Lego Ninjago

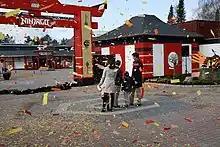
Princess Marie of Denmark and Prince Joachim of Denmark attending the opening of Lego Ninjago World at Legoland Billund

Several theme park attractions have been launched at Legoland resorts within Lego Ninjago World, a themed area of the parks. In September 2015, a puppet-style live show made its debut at Legoland Malaysia Resort, titled "Lego Ninjago and The Realm of Shadows". This was followed by the introduction of "Lego Ninjago: The Ride" at the same park in June 2016, an interactive attraction manufactured by Triotech, which uses Maestro hand gesture technology in place of a hand-held device. In March 2016, Lego Ninjago World was launched at Legoland Billund Resort. A similar themed area was introduced at Legoland Deutschland Resort in April 2017. It was later launched in May 2017 at Legoland Windsor Resort. In the same month, it was introduced at Legoland California and Legoland Florida. "Lego Ninjago: The Ride" was introduced at Legoland Windsor Resort in 2017. Ninjago World at Legoland Windsor also includes a swinging boat ride designed to resemble Destiny's Bounty. In addition, several Ninjago-themed attractions at Legoland resorts were designed to test balance, agility, speed and creativity, including Zane's Temple Build, Kai's Spinners, Cole's Rock Climb and Jay's Lightning Drill. In 2018, Legoland California premiered a short 4D animated film attraction titled "," which was then rolled out in Legoland parks and Legoland Discovery Centres in 2018. On 29 May 2021, Lego Ninjago World was introduced as one of seven themed lands with the opening of Legoland New York. In November 2021, a Lego Ninjago World themed land was announced for the upcoming launch of Legoland Shanghai Resort in 2024. In 2022, "Lego Ninjago Weekends" were launched on 11 June until 10 July 2022 at Legoland Windsor Resort.